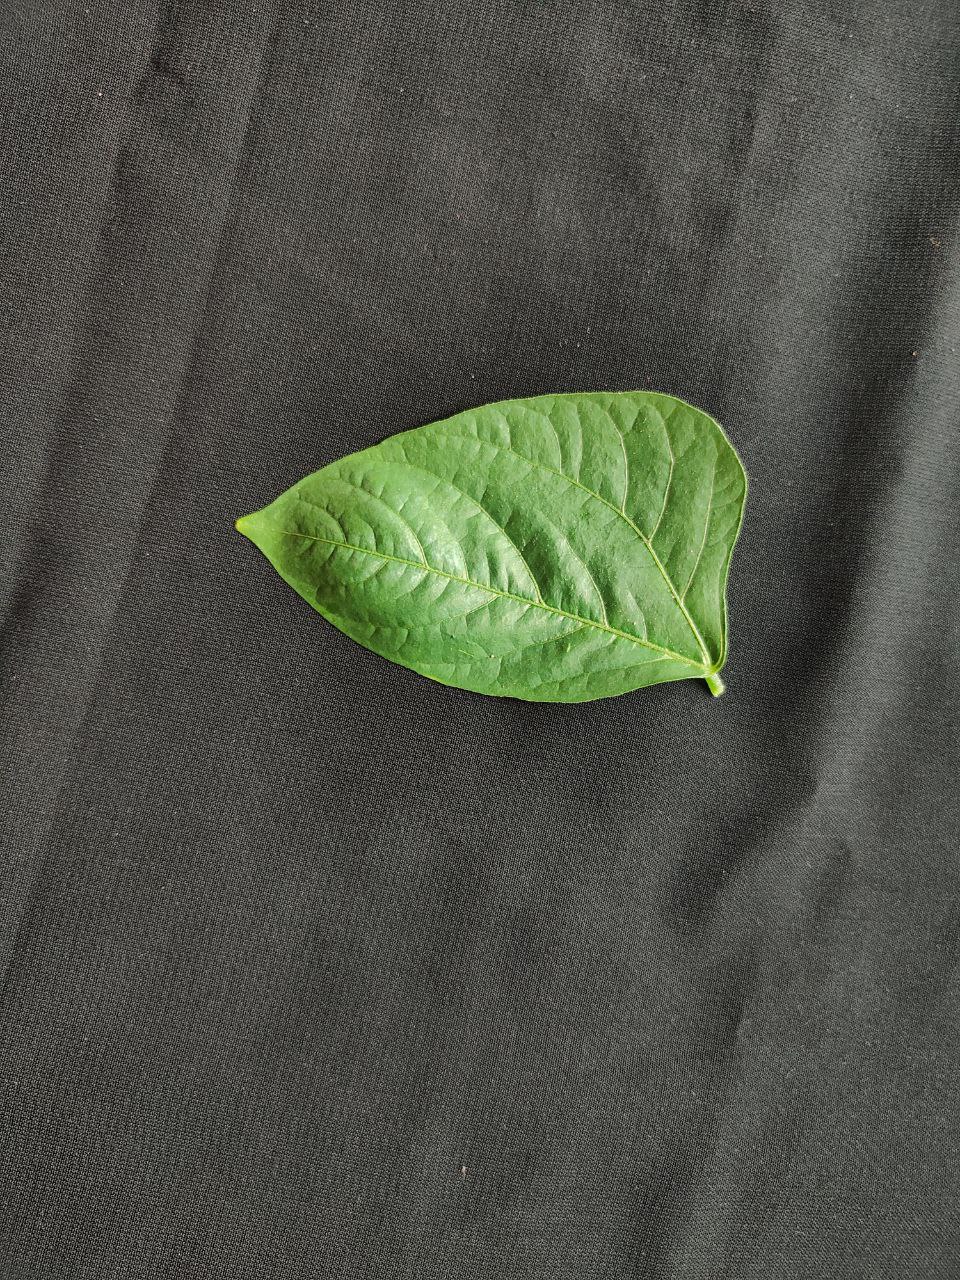
Crop: cowpea
Leaf condition: Fresh Leaf